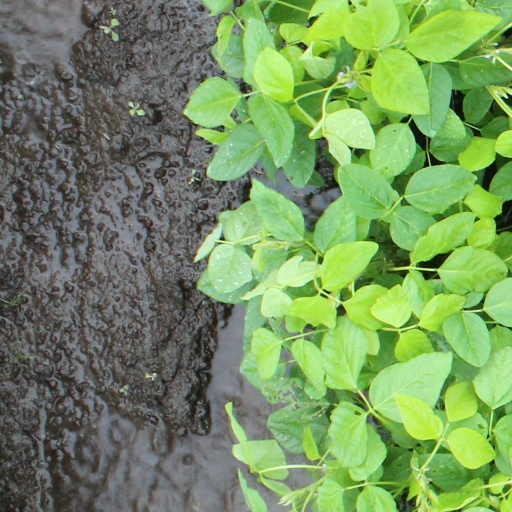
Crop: soybean